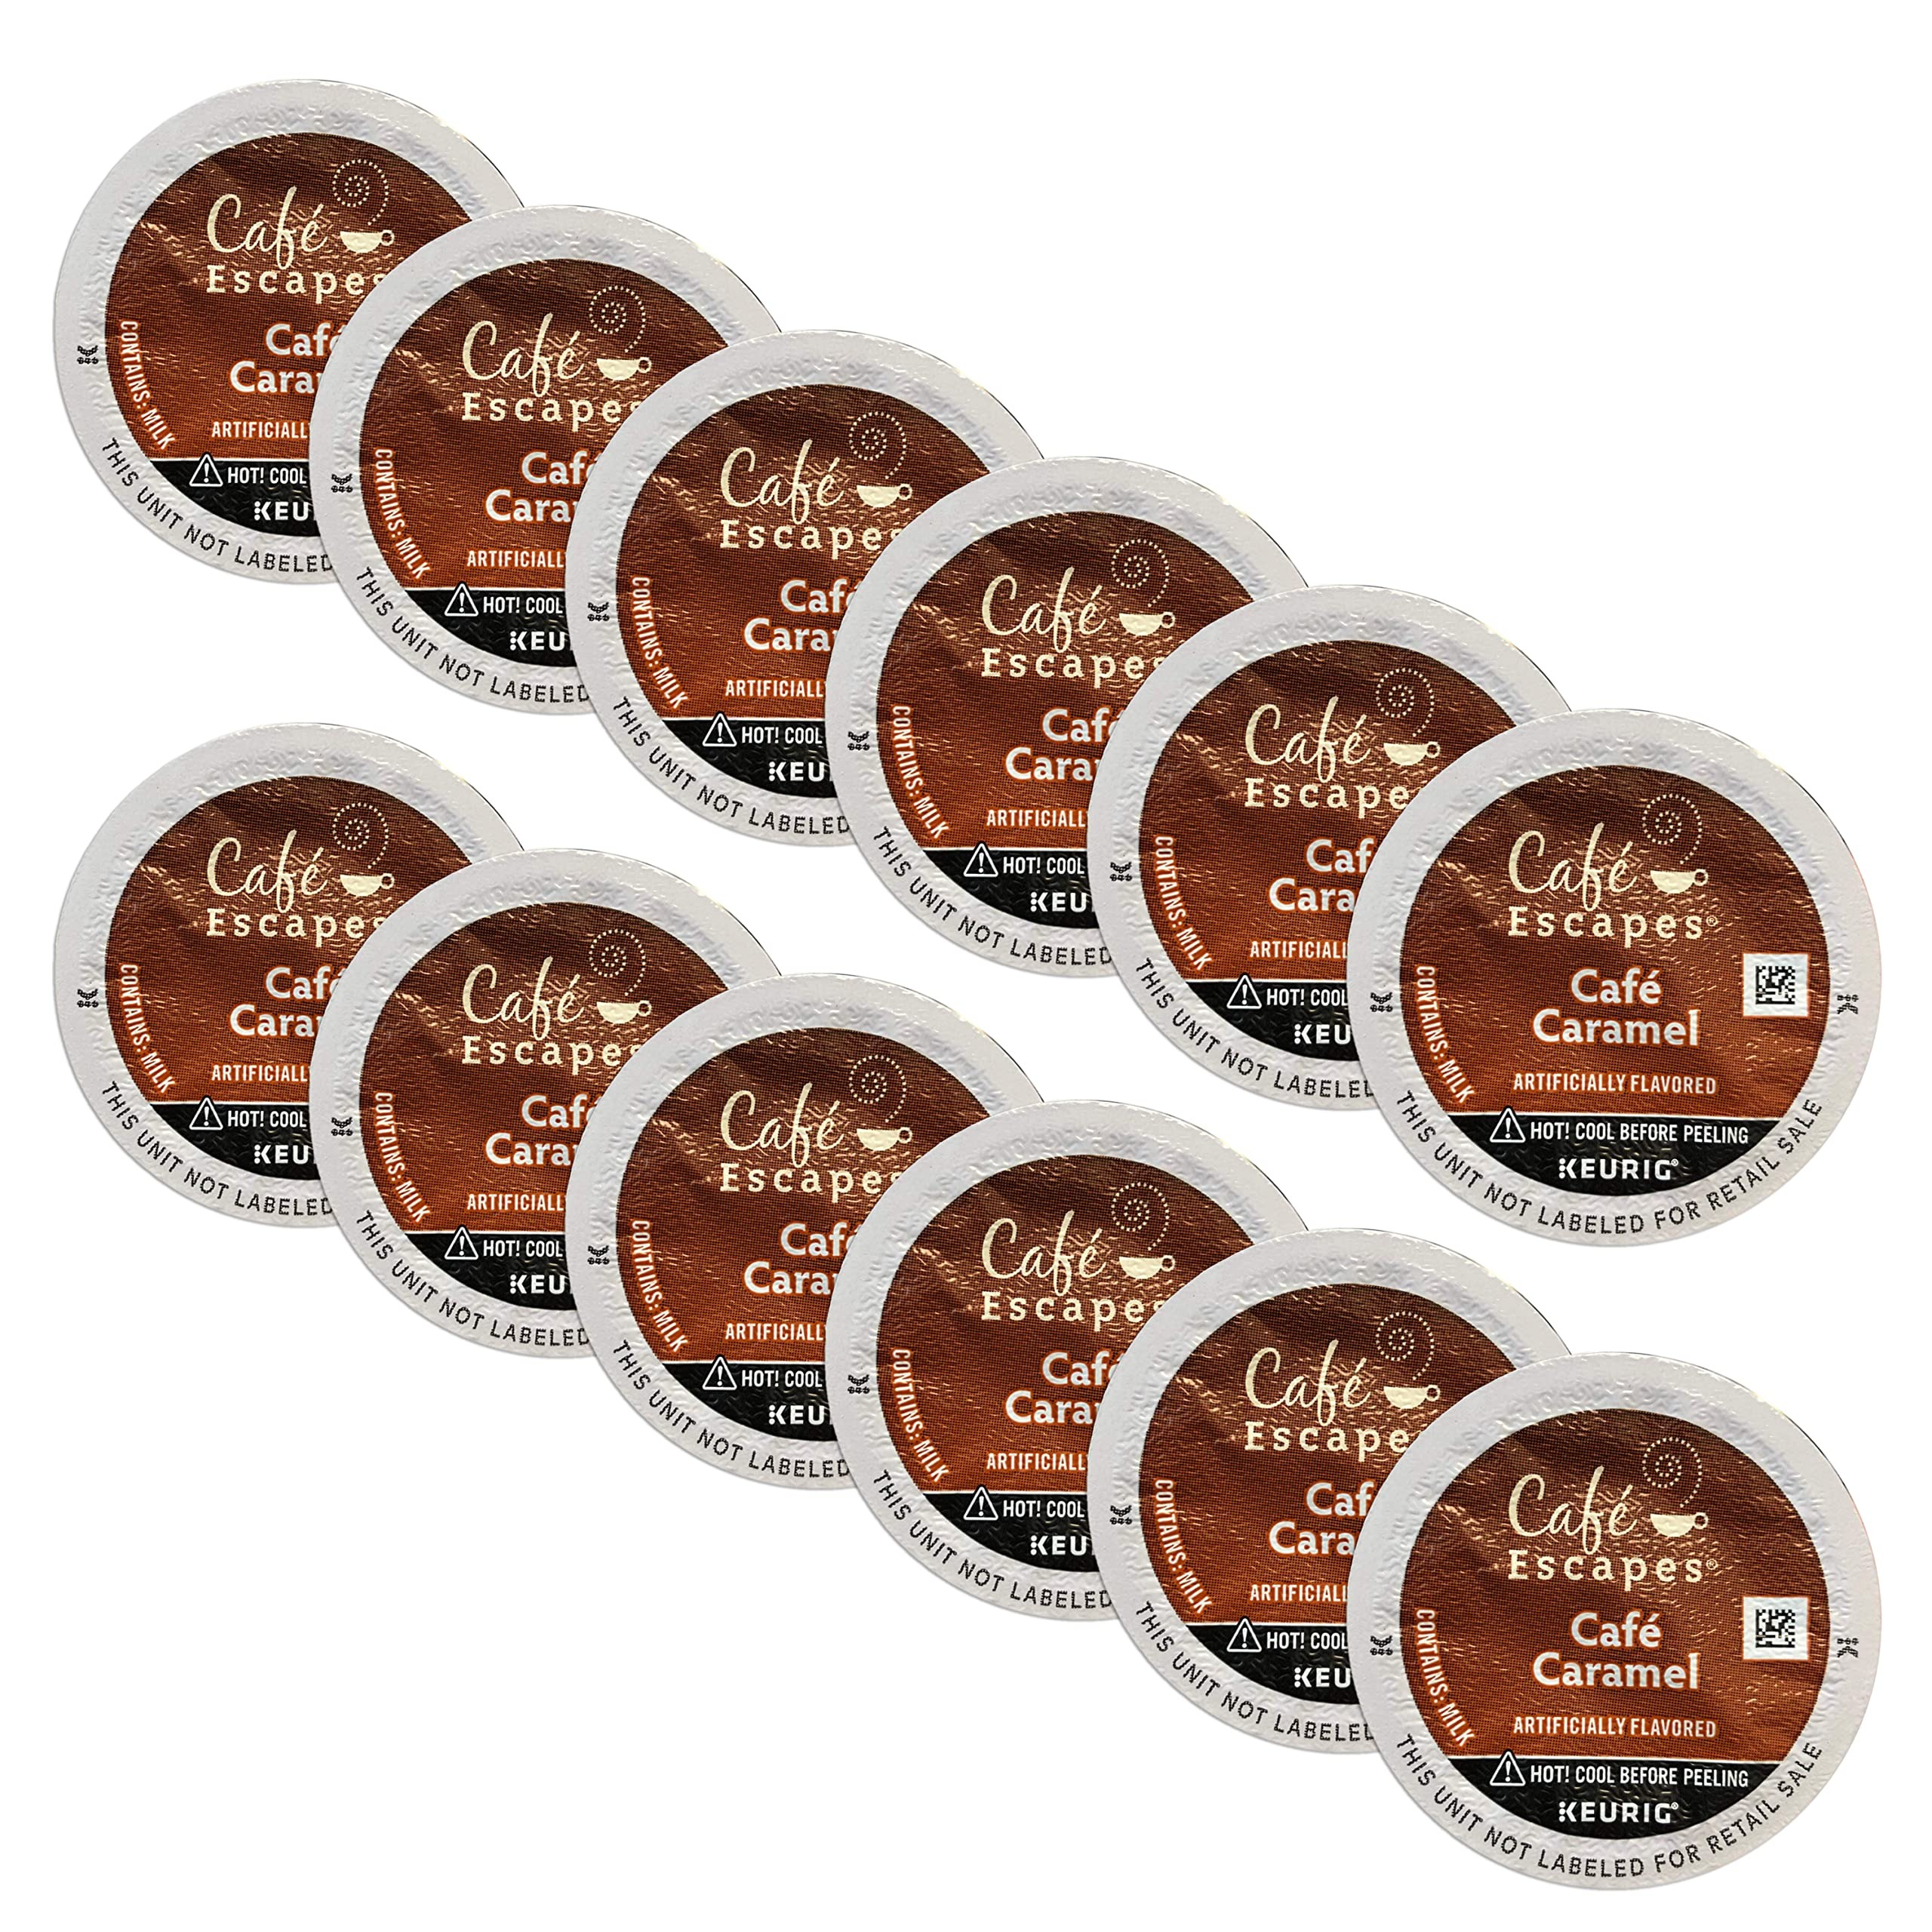
Item Name: Cafe Escapes Keurig Brewed Cafe Caramel K-Cup Packs - 12 Count (Packaging May Vary)
Bullet Point: Cafe Escapes Keurig Brewed Cafe Caramel K-Cup Packs. Artificially flavored. For Keurig K-Cup brewing systems. Not for Keurig Vue brewing systems.
Product Description: For use with Keurig K-Cup brewing systems
Value: 12.0
Unit: Count

Price: 20.49